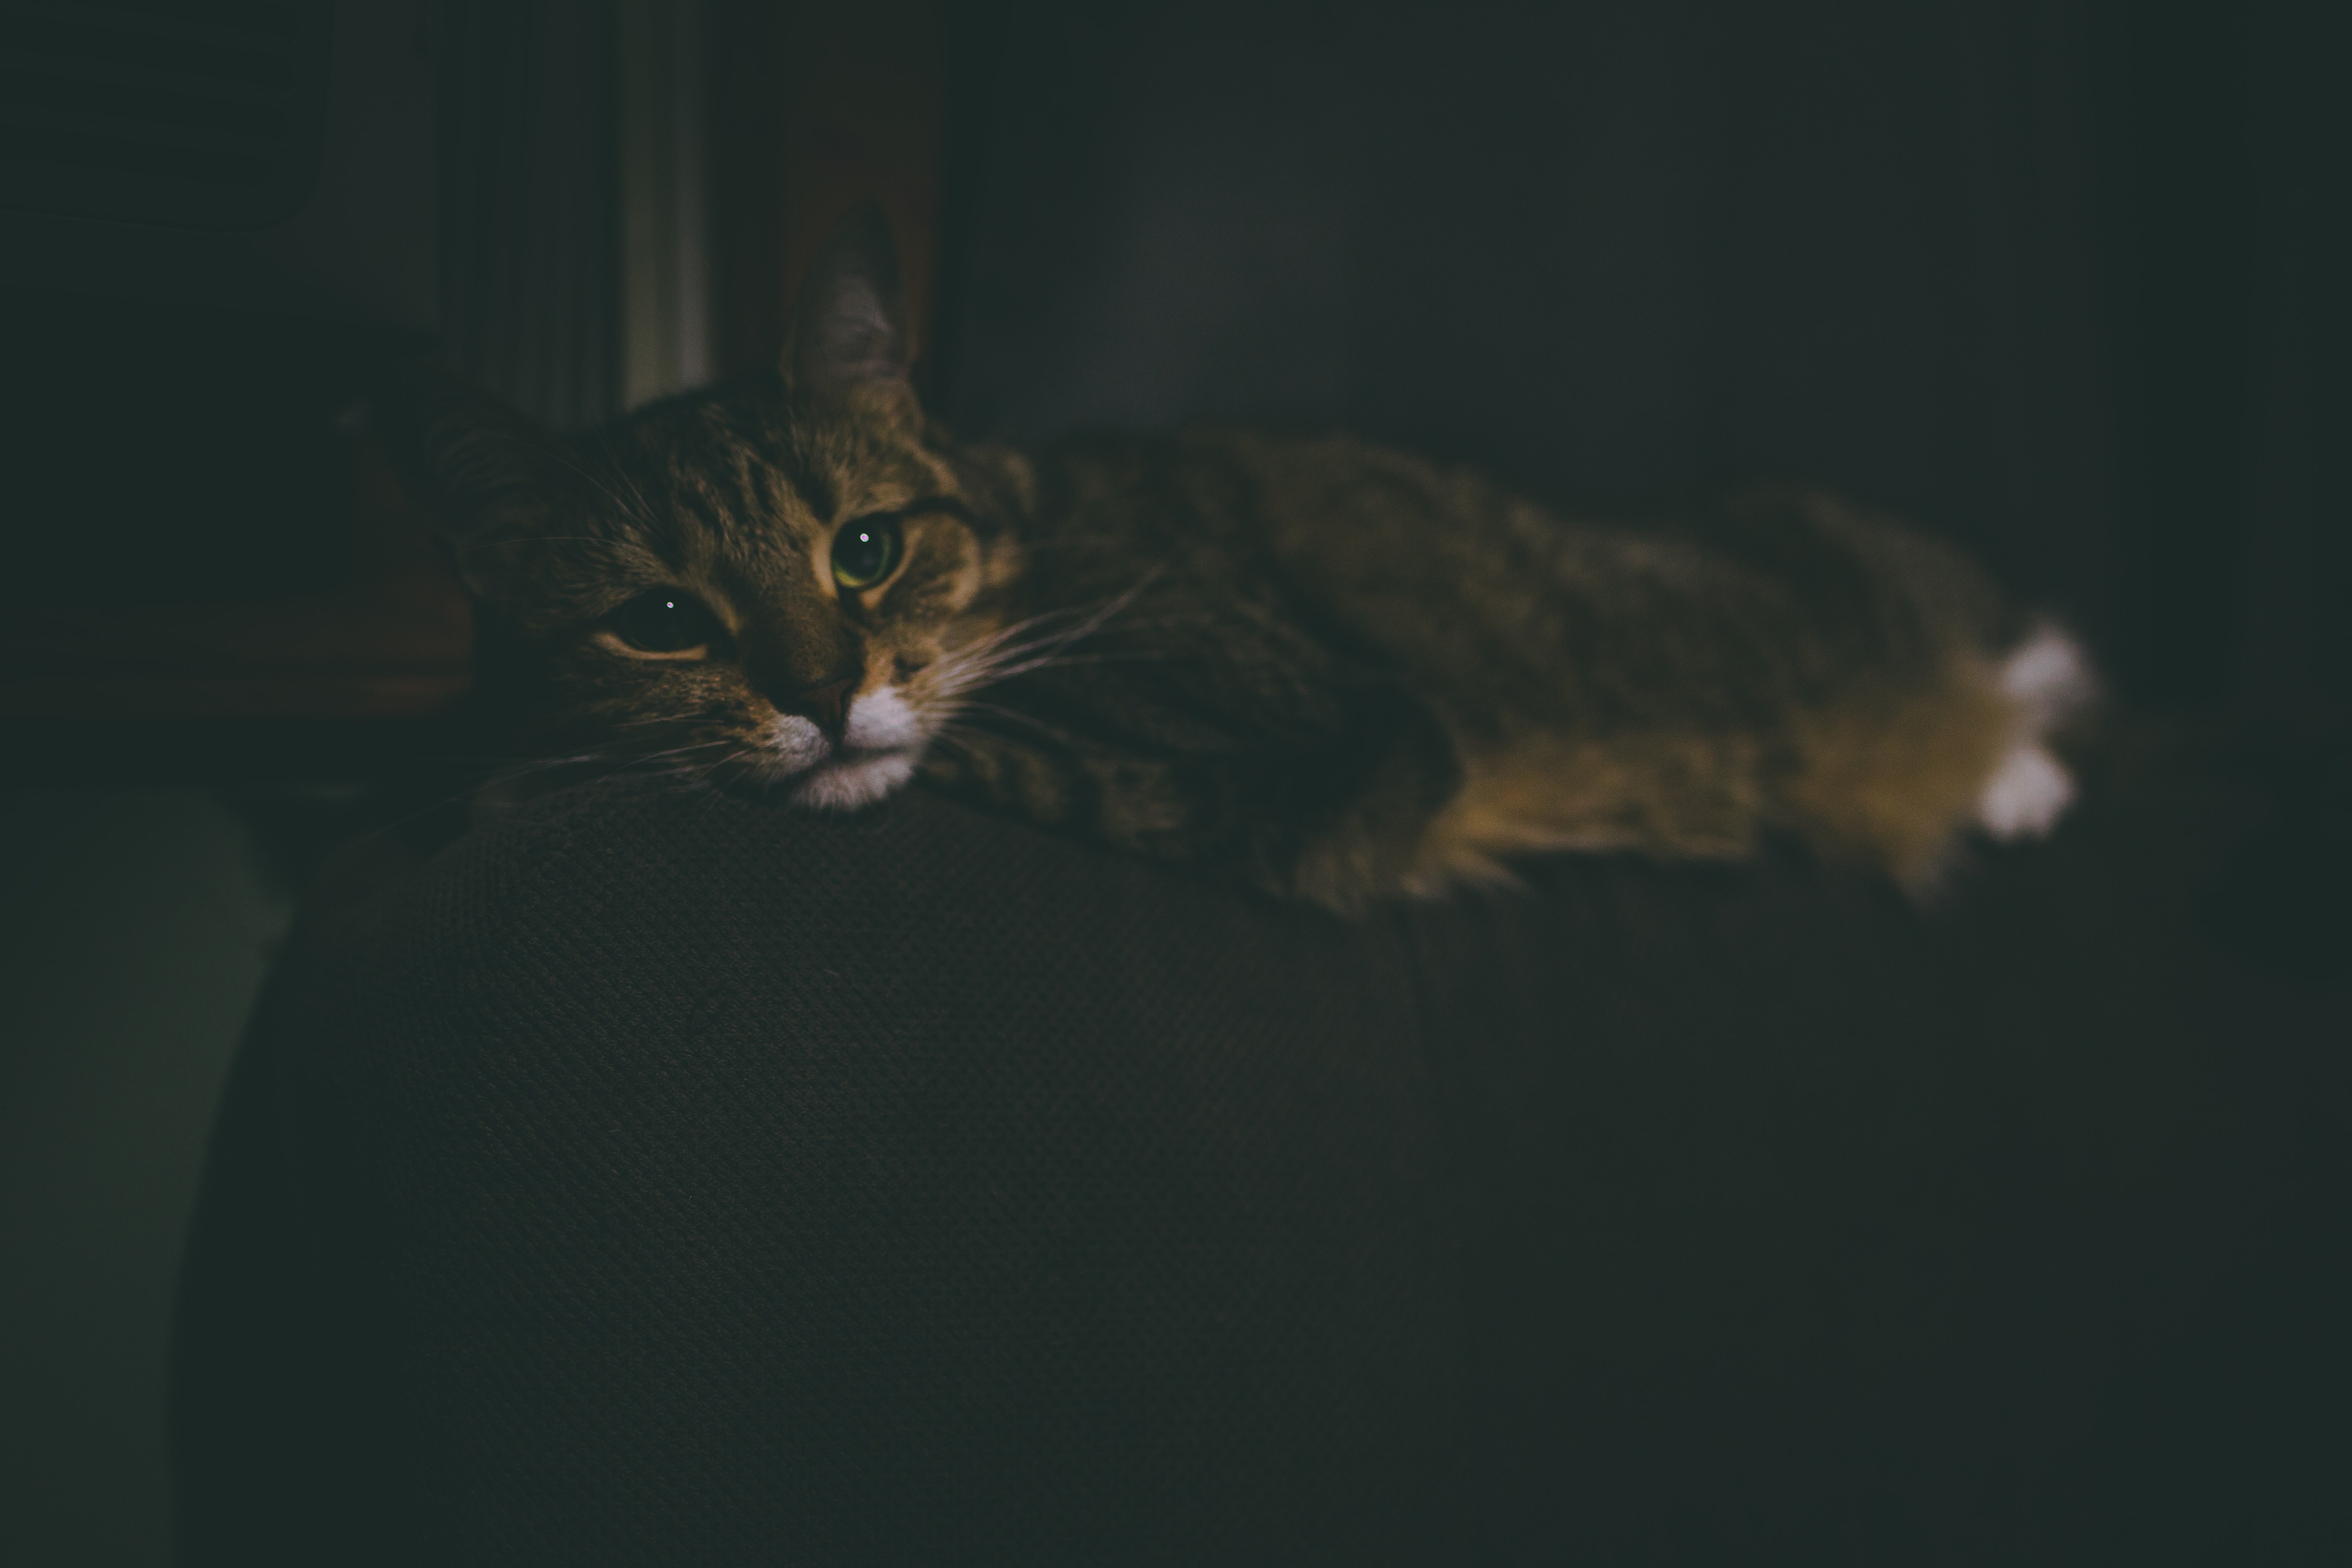
cat, whiskers, mammal, small to medium sized cats, vertebrate, fauna, cat like mammal, darkness, tabby cat, carnivoran, snout, domestic short haired cat, wild cat, night, kitten, wildlife